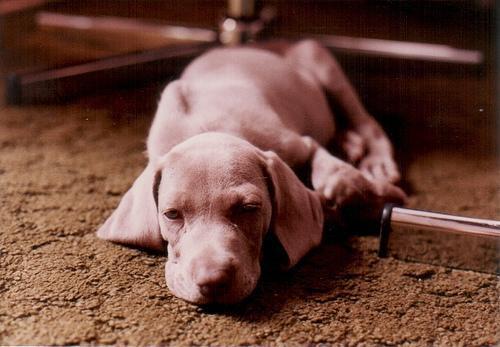
Weimaraner